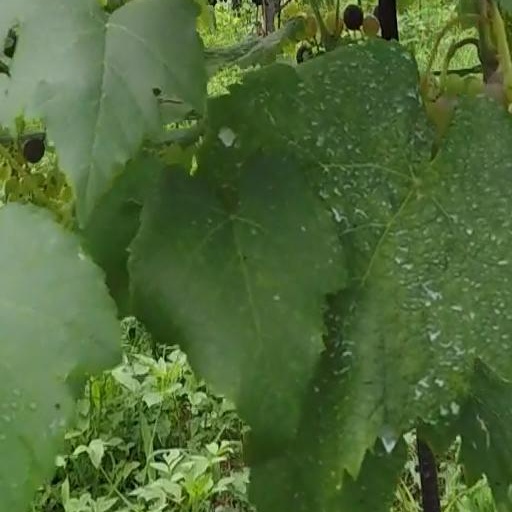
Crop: grape